Jasmin Walia

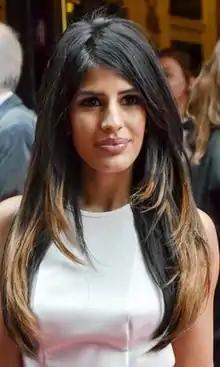
Walia in 2015

Jasmin Walia is a British singer and television personality of Indian descent; she has released songs in English, Punjabi and Hindi. In 2017, her single "Bom Diggy" with Zack Knight peaked at number one on the BBC Asian Network's Official Asian Music Chart. It currently has over 424 million combined streams. She was nominated for Mirchi Music Award for Upcoming Female Vocalist of The Year at the 11th Mirchi Music Awards for the song "Bom Diggy". The song was also nominated for Mirchi Music Award for Song of The Year.